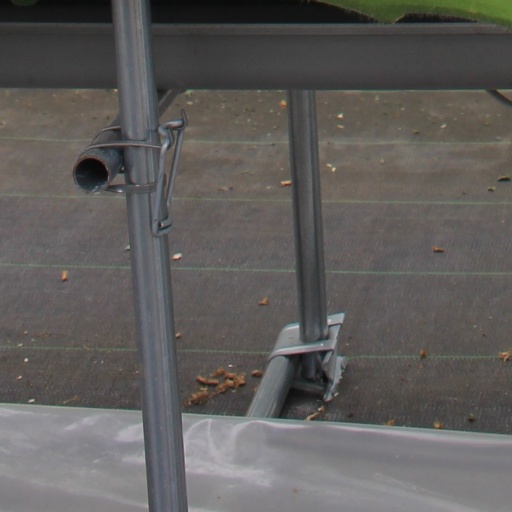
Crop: tomato